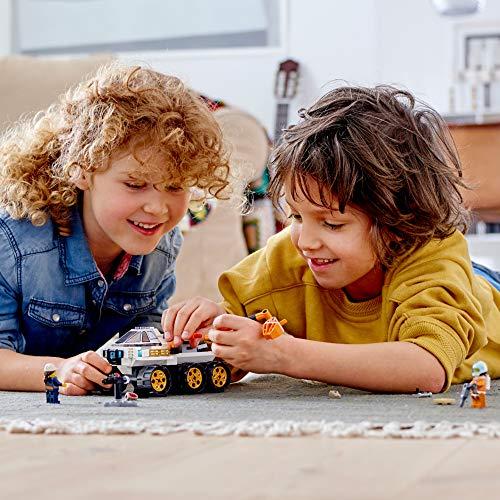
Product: LEGO City Rover Testing Drive 60225 Building Kit, New 2019 (202 Pieces)
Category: Toys & Games | Building Toys | Building Sets
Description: This LEGO City Rover Testing Drive 60225 construction toy set makes a great gift for kids and can be built together with all other original LEGO sets and bricks for more creative play.
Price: $29.95
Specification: ProductDimensions:10.3x7.5x2.4inches|ItemWeight:3.52ounces|ShippingWeight:14.1ounces|ASIN:B07PR1BDXC|Itemmodelnumber:6251704|Manufacturerrecommendedage:5yearsandup